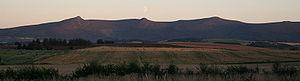
La bataille du Mont Graupius est une bataille ayant opposé en 83 ou 84 apr. J.-C. l'armée romaine dirigée par Julius Agricola aux Pictes ou Calédoniens de Calgacus en Calédonie. Relatée par l'historien romain Tacite dans sa Vie d'Agricola, il s'agit d'une victoire romaine, la première contre les peuples de l'actuelle Écosse, dans le cadre de la campagne de conquête de la Bretagne de son beau-père, le gouverneur Julius Agricola.